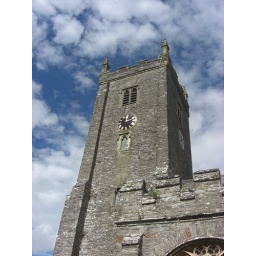
The striking church tower of Cornworthy Parish Church in the South Hams, a Grade I listed building